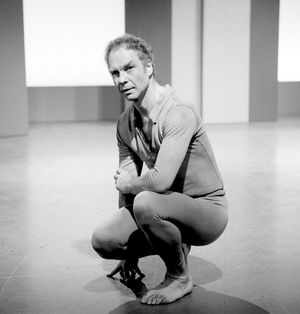
Merce Cunningham, né Mercier Philip Cunningham le 16 avril 1919 à Centralia dans l'État de Washington aux États-Unis et mort le 26 juillet 2009 à New York, est un danseur et chorégraphe américain. Son œuvre a contribué au renouvellement de la pensée de la danse dans le monde. Il est considéré comme le chorégraphe qui a réalisé la transition conceptuelle entre danse moderne et danse contemporaine, notamment en découplant la danse de la musique, et en intégrant une part de hasard dans le déroulement de ses chorégraphies.
La danse est l'art de mouvoir le corps humain constitué d'une suite de mouvements ordonnés, souvent rythmés par de la musique.